Describe the emotion expressed in this image:  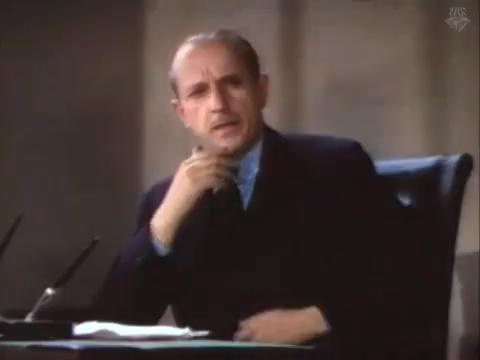
This person displays Suffering, valence and arousal with low intensity.